Isaiah Emmanuel Morter

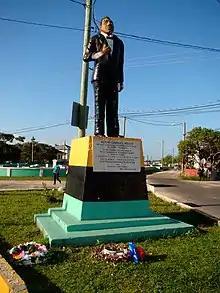
Morter's statue near the St John's Cathedral in Belize City, Belize

Isaiah Emmanuel Morter (sometimes spelled Isiah) (1860 – 7 April 1924) was born in 1860 in the Freetown district of Belize. He was of Igbo descent coming from a line of slaves brought to America from Nigeria. Marcus Garvey wrote that "Morter grew up fighting the oppositions and difficulties generally surrounding one born to his condition, until he lifted himself to the highest pinnacle of service to his race and to his country."